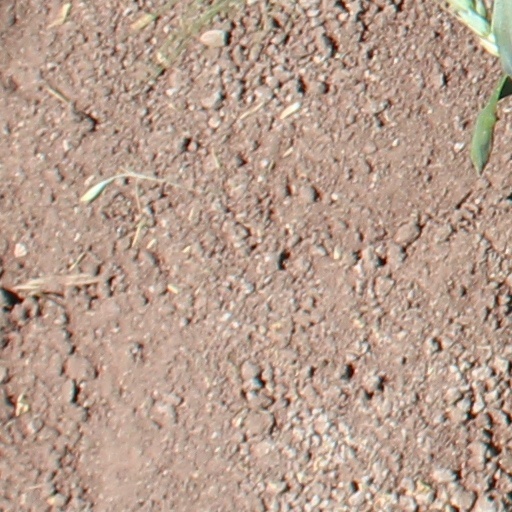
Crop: wheat